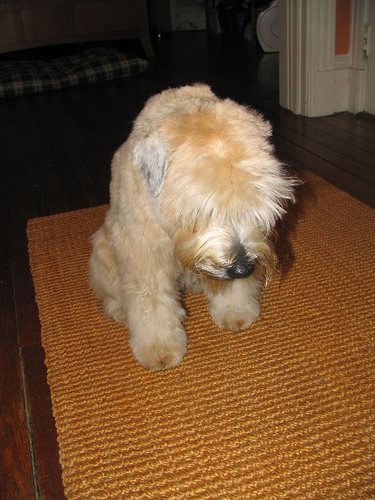
Animal: dog
Breed: wheaten terrier